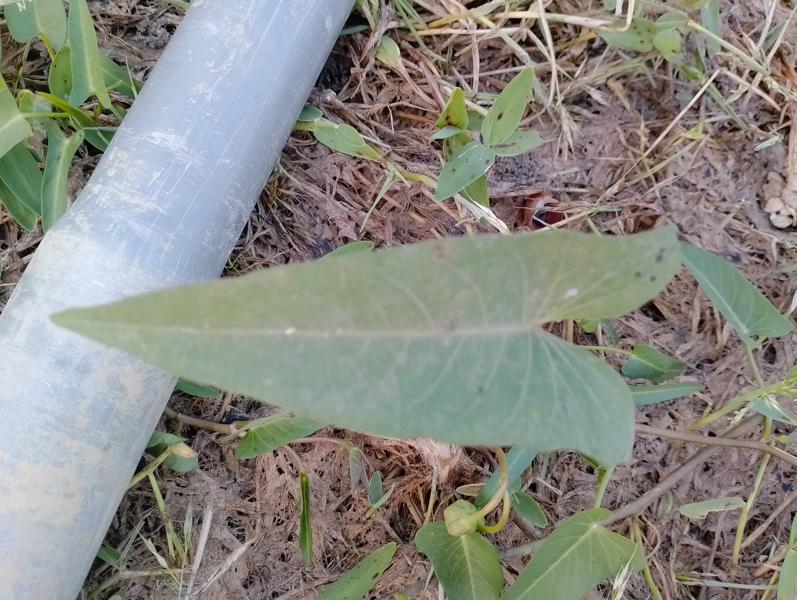
Weed species: Ipomoea aquatic